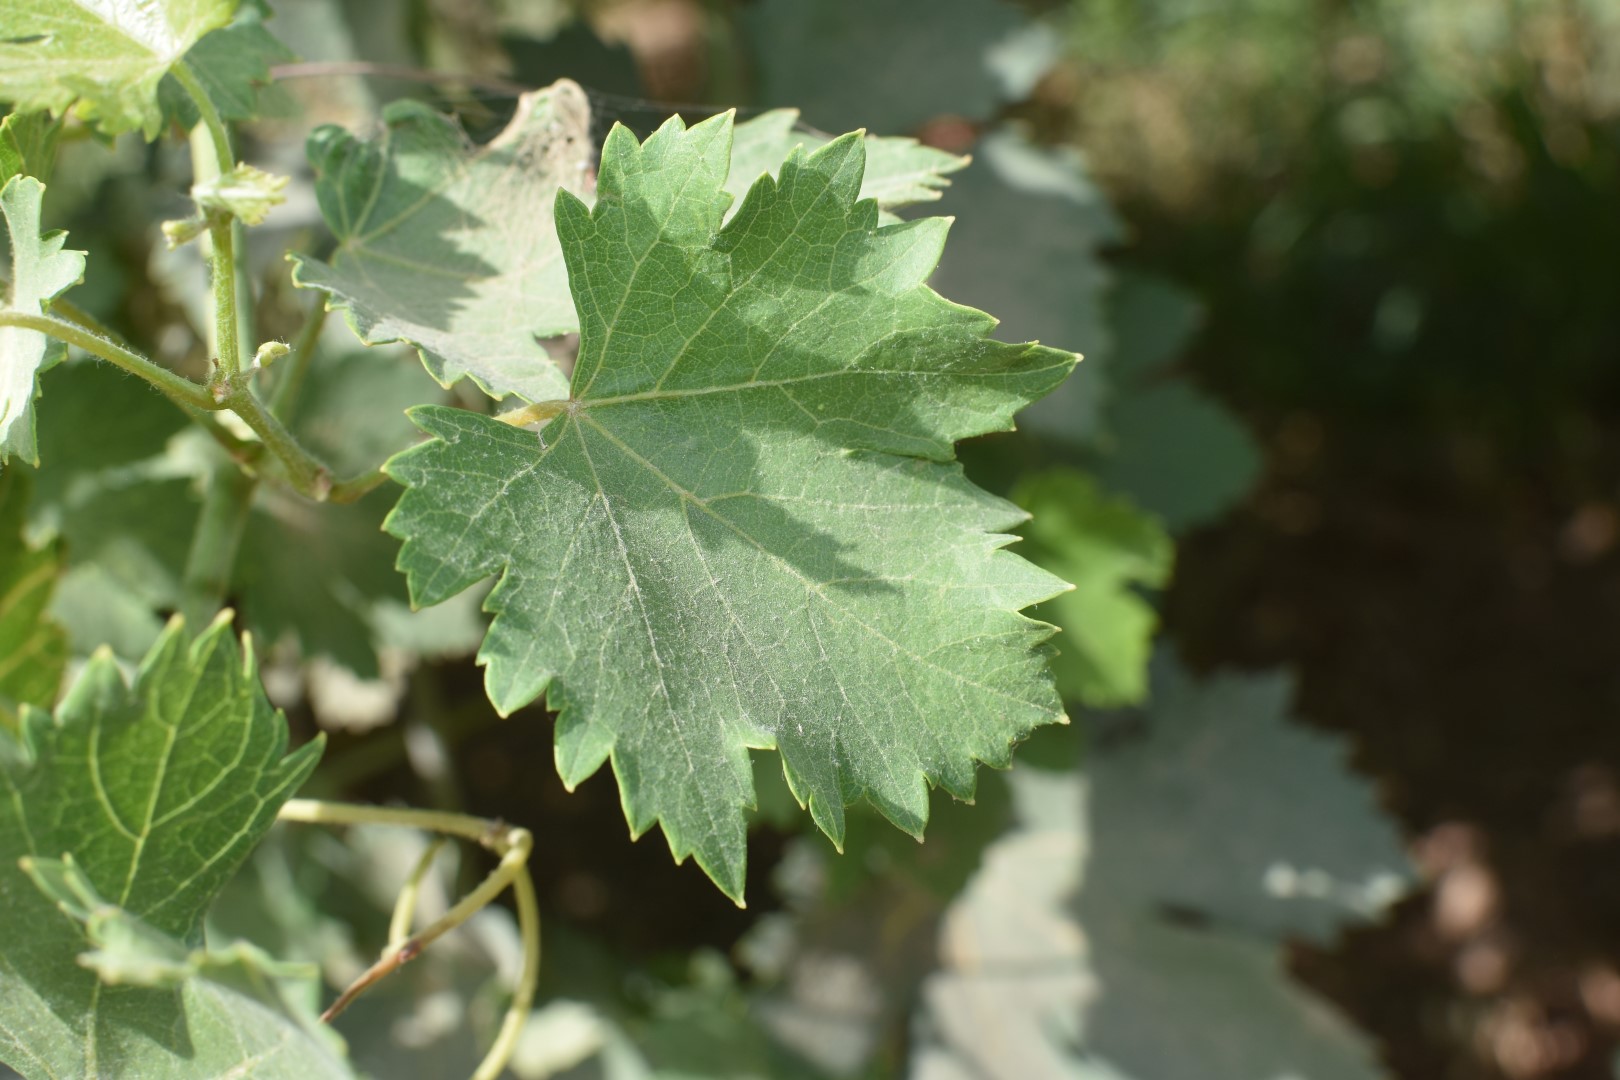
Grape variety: Halawani